Michael Shafer

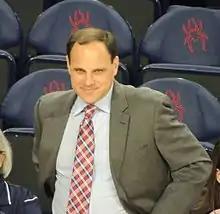

Michael Shafer (born January 7, 1972) is an American college basketball coach, most recently the women's head coach at the University of Richmond.